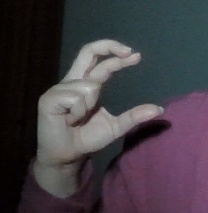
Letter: thal